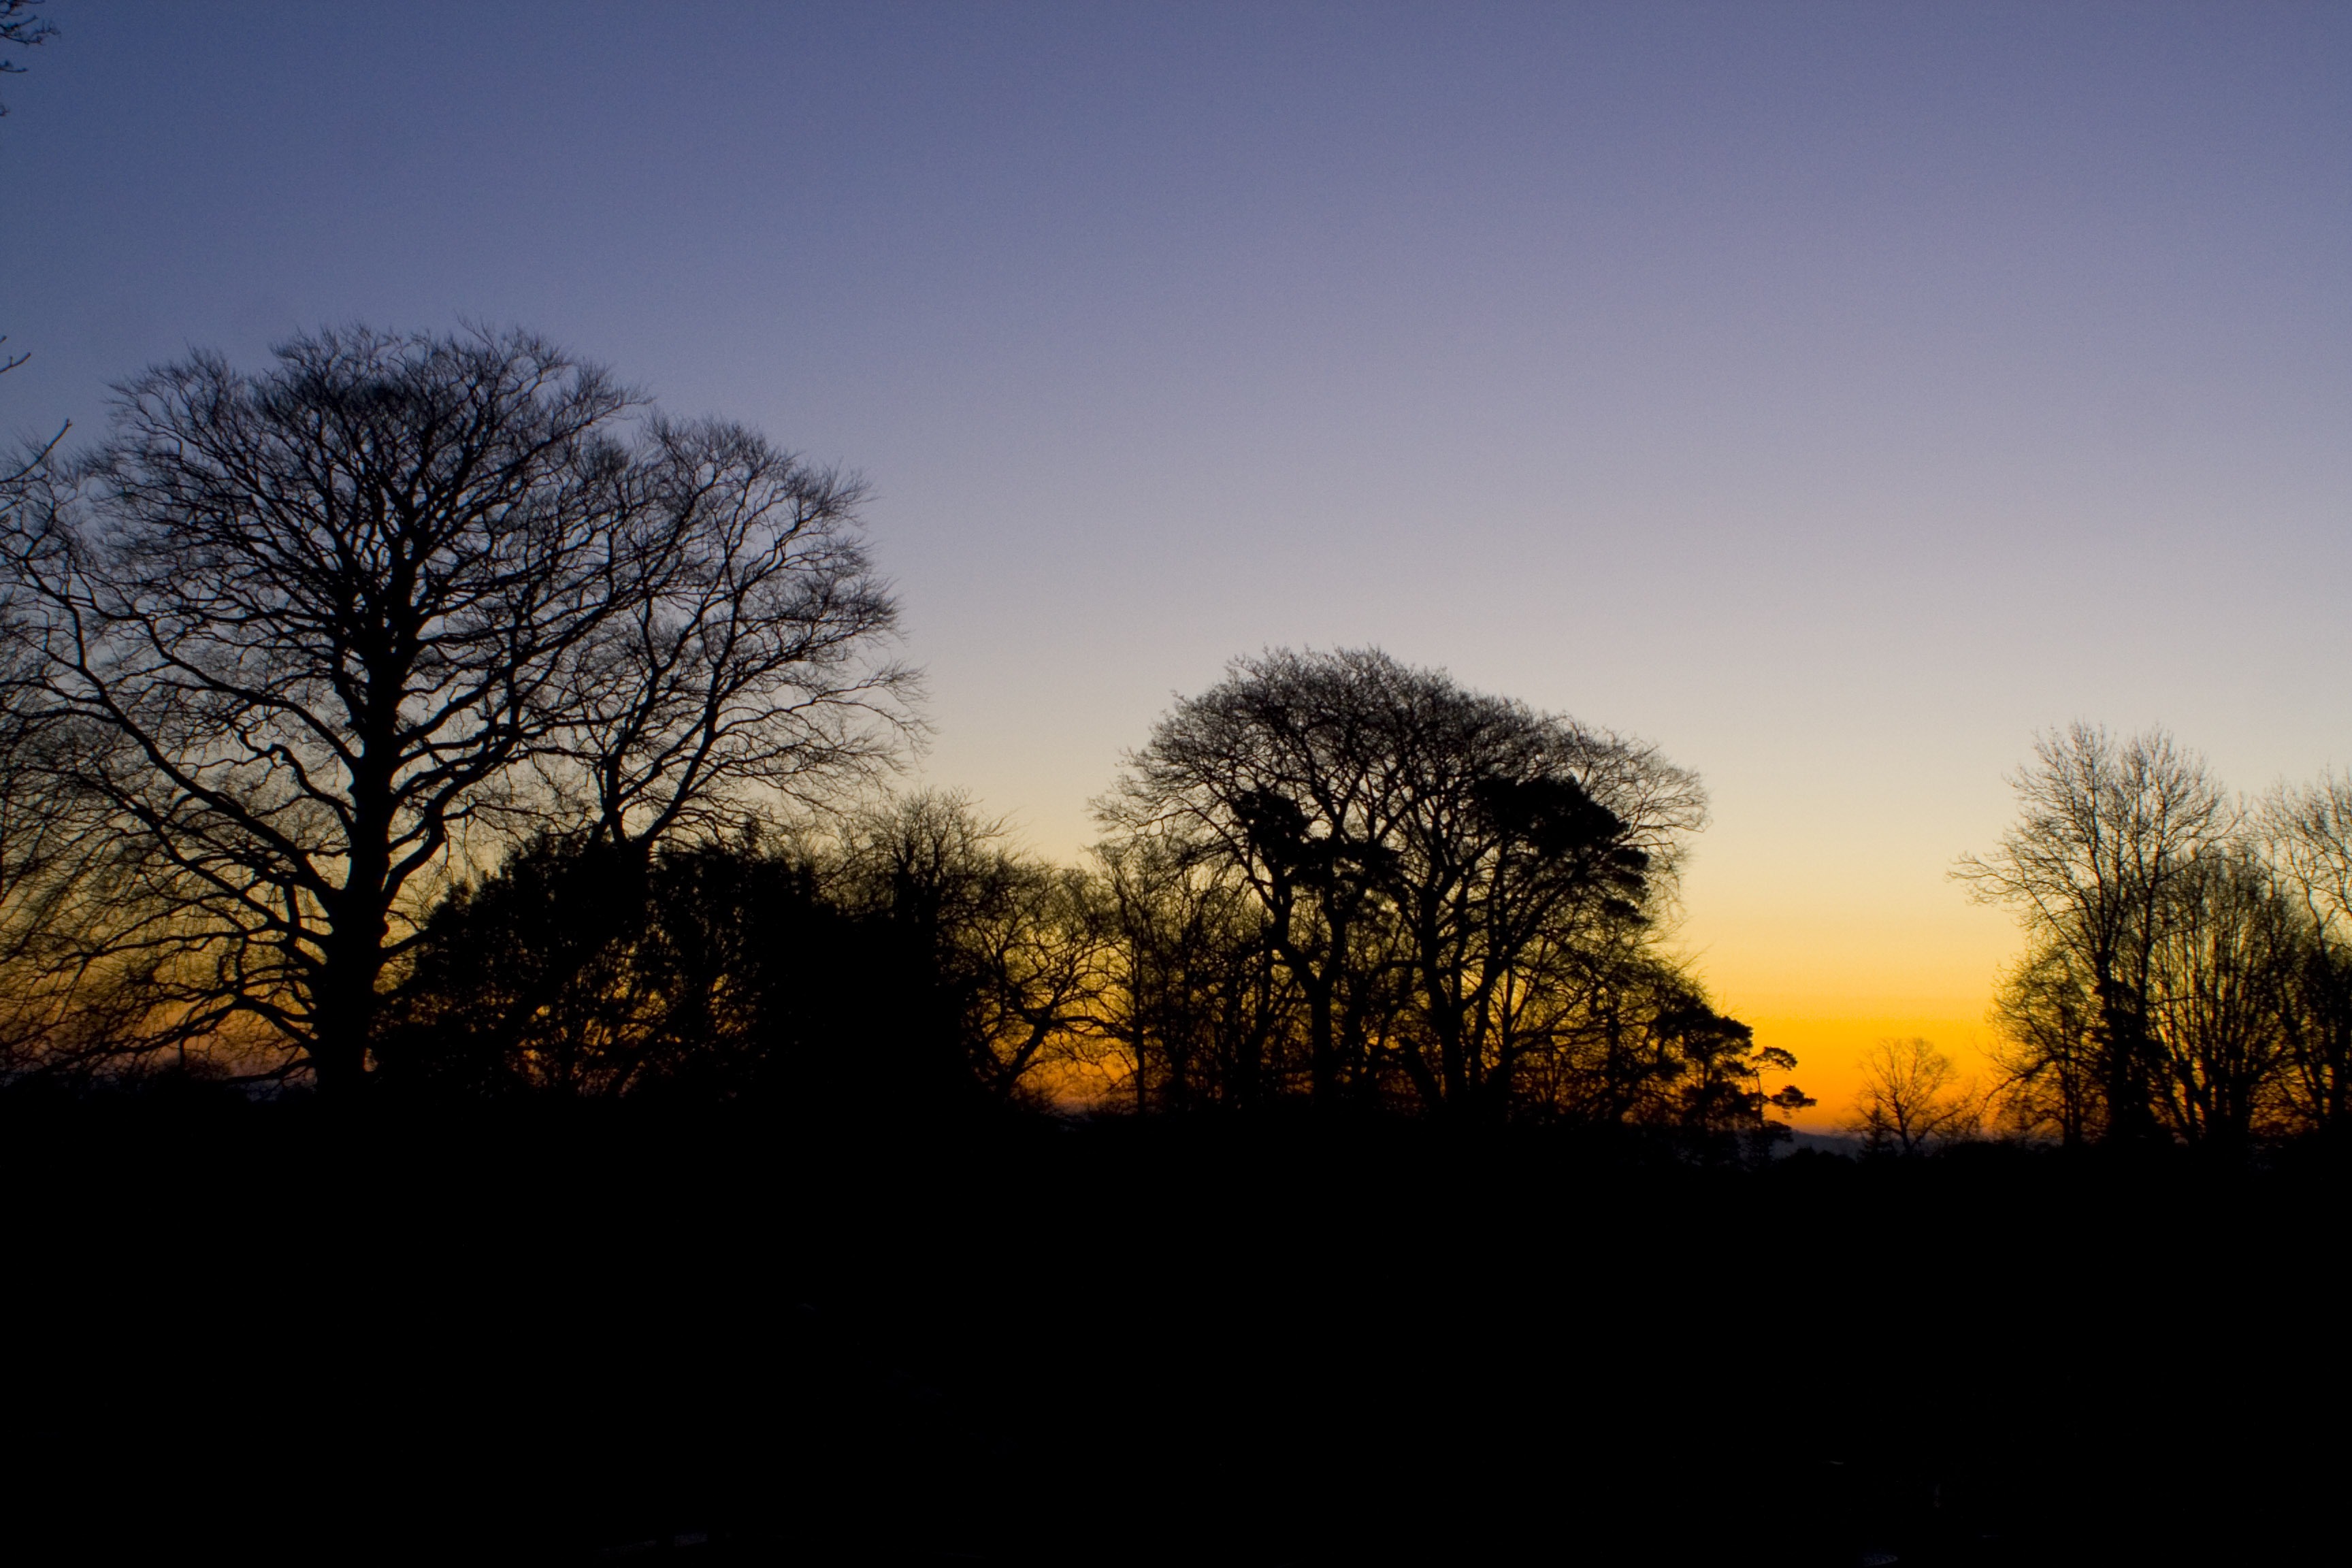
landscape, tree, nature, horizon, branch, cloud, plant, sky, sun, sunrise, sunset, mist, field, sunlight, morning, dawn, atmosphere, dusk, evening, autumn, trees, sundown, silhouettes, atmospheric phenomenon, woody plant